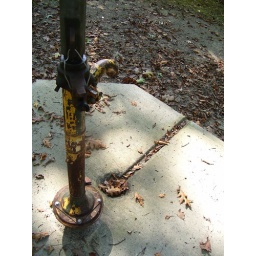
Or it was yellow at one time... and green too, by the looks of it.